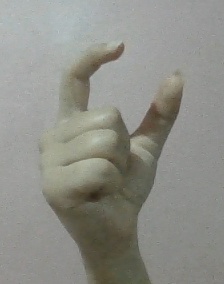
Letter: nun